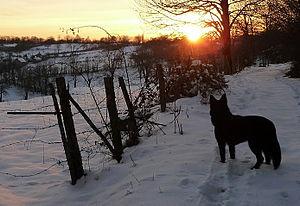
Plateau du Coyan à Raulhac ou à Giou sous-Montjou
Le plateau du Coyan est un petit plateau basaltique français qui s'étend entre la vallée de la Jordanne et celle de la Cère sur les communes de Velzic, de Polminhac de Vic, de Lascelle et de Thiézac dans le département du Cantal. Il fait partie des contreforts des monts du Cantal.